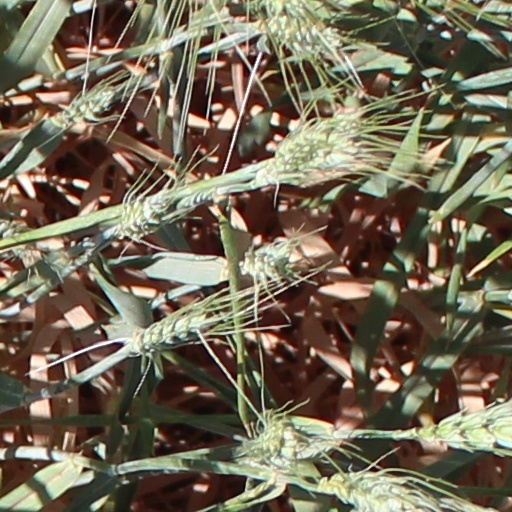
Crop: wheat